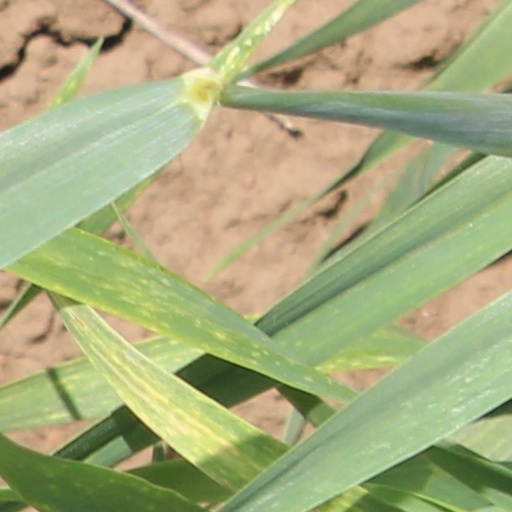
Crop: wheat